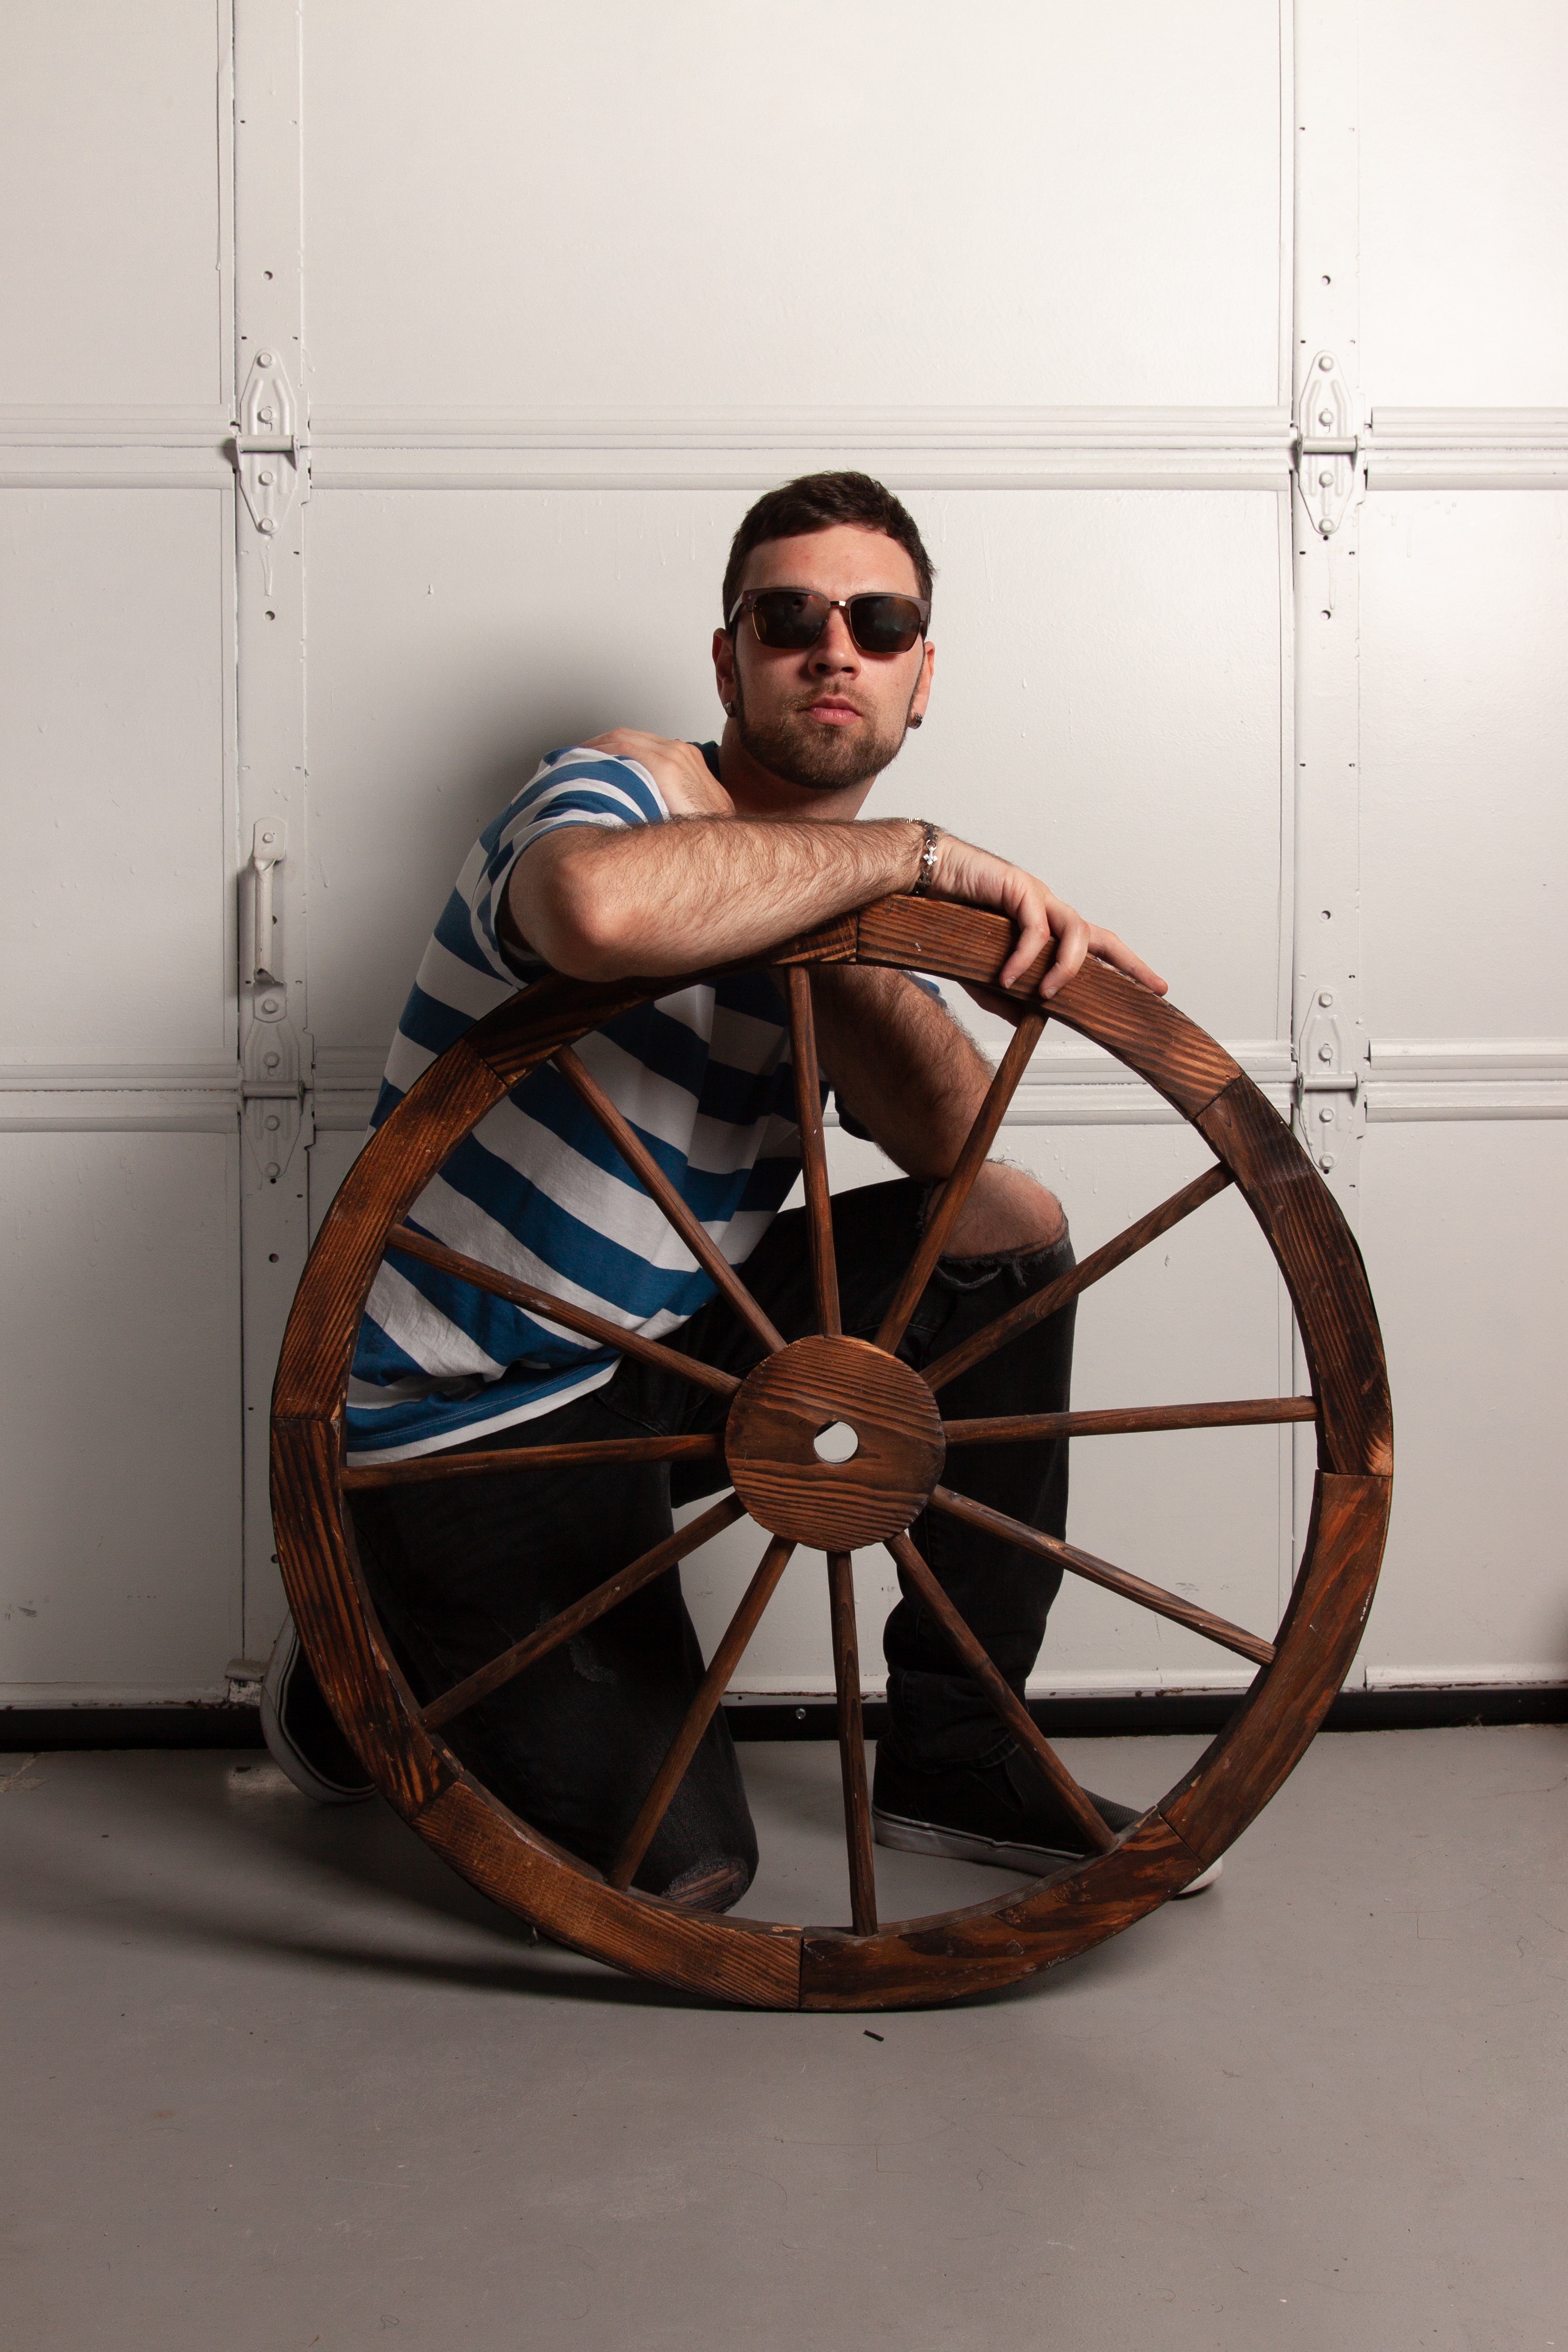
wheel, spoke, automotive wheel system, muscle, photography, Barechested, rim